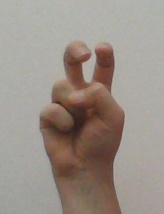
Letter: toot